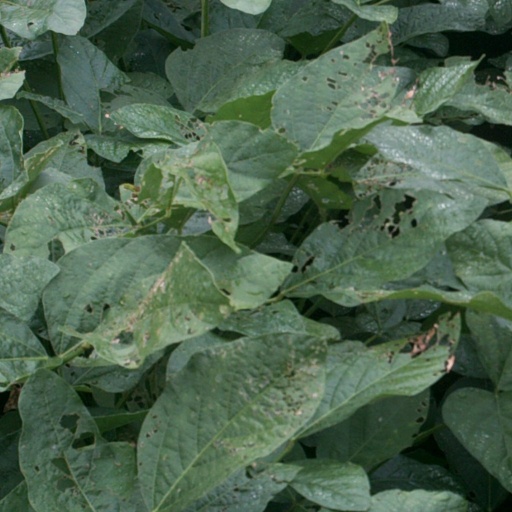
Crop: soybean